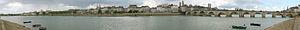
Les timbres de France en 2009 sont émis par La Poste.